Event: Nepal Earthquake
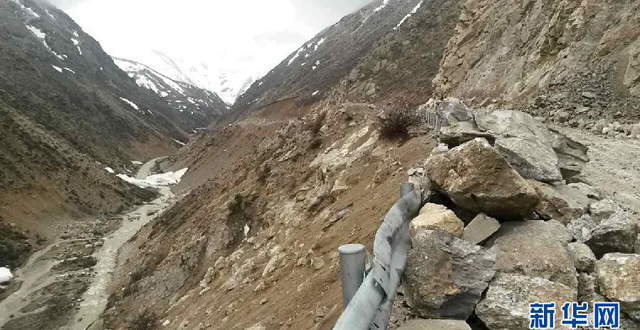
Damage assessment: damage